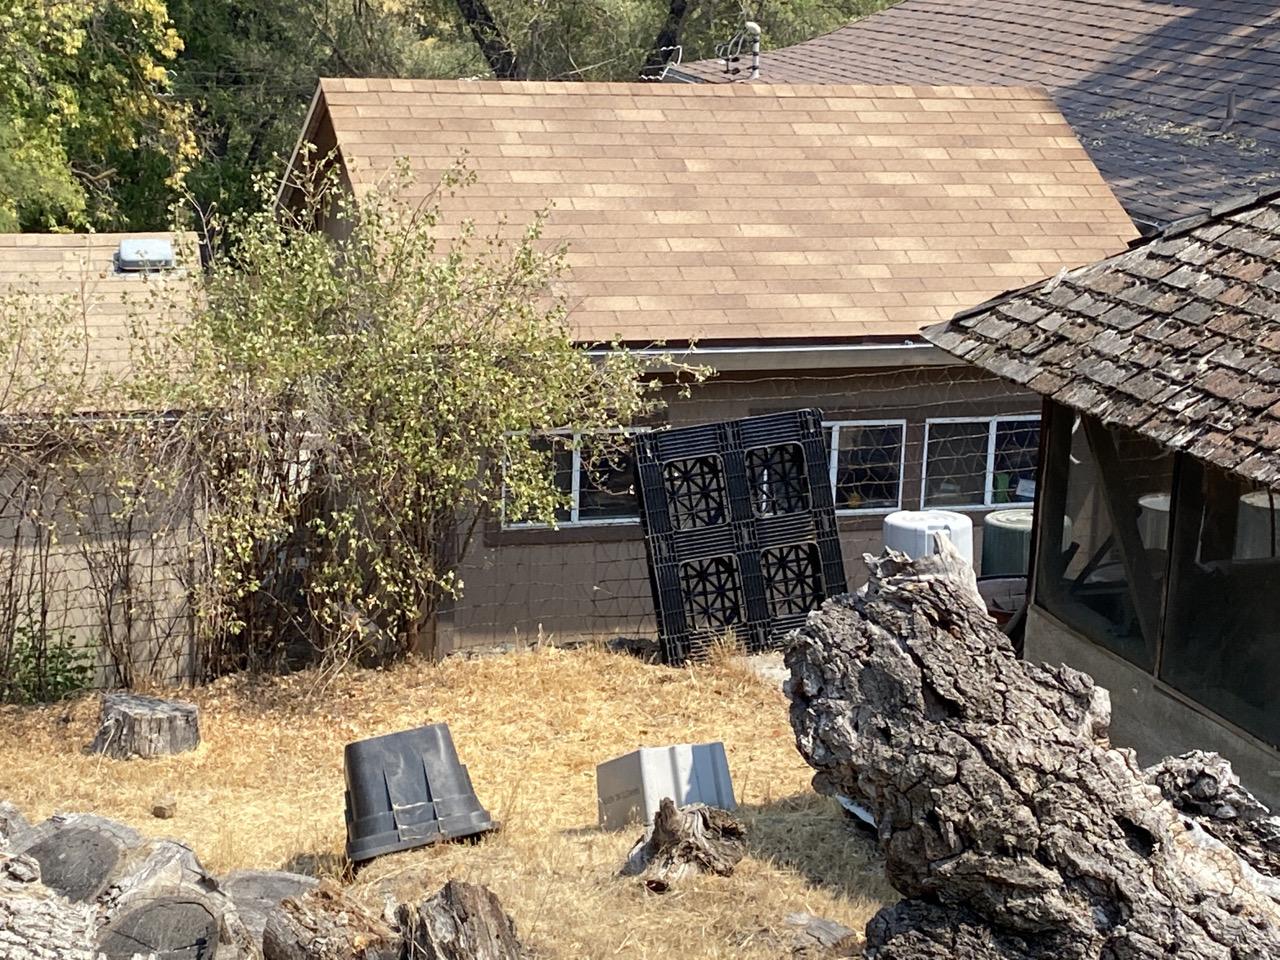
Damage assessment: no_damage